Pershing Square station

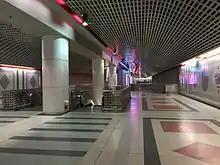
Mezzanine level

The station is decorated with a neon art piece by Stephen Antonakos. The work pays tribute to the first neon sign in the United States, which was hung in 1924 in the Pershing Square area.